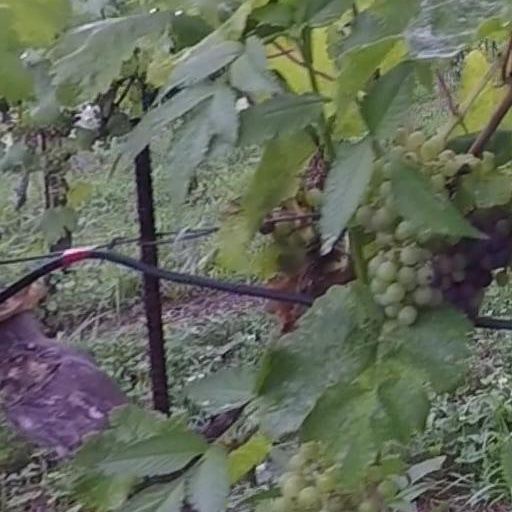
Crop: grape